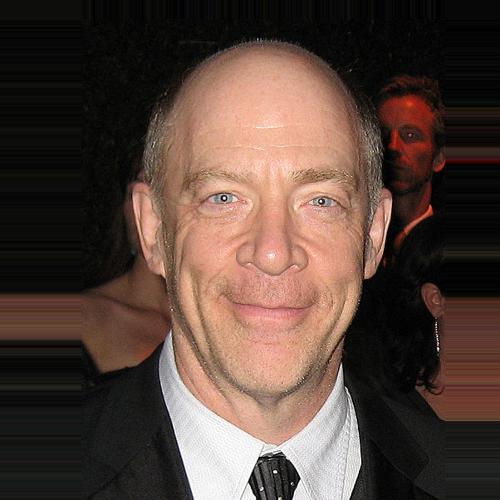
Age: 53